Essay

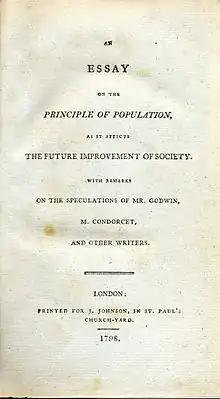
Malthus' "Essay on the Principle of Population"

An essayist writes a "familiar essay" if speaking to a single reader, writing about both themselves, and about particular subjects. Anne Fadiman notes that "the genre's heyday was the early nineteenth century," and that its greatest exponent was Charles Lamb. She also suggests that while critical essays have more brain than the heart, and personal essays have more heart than brain, familiar essays have equal measures of both.